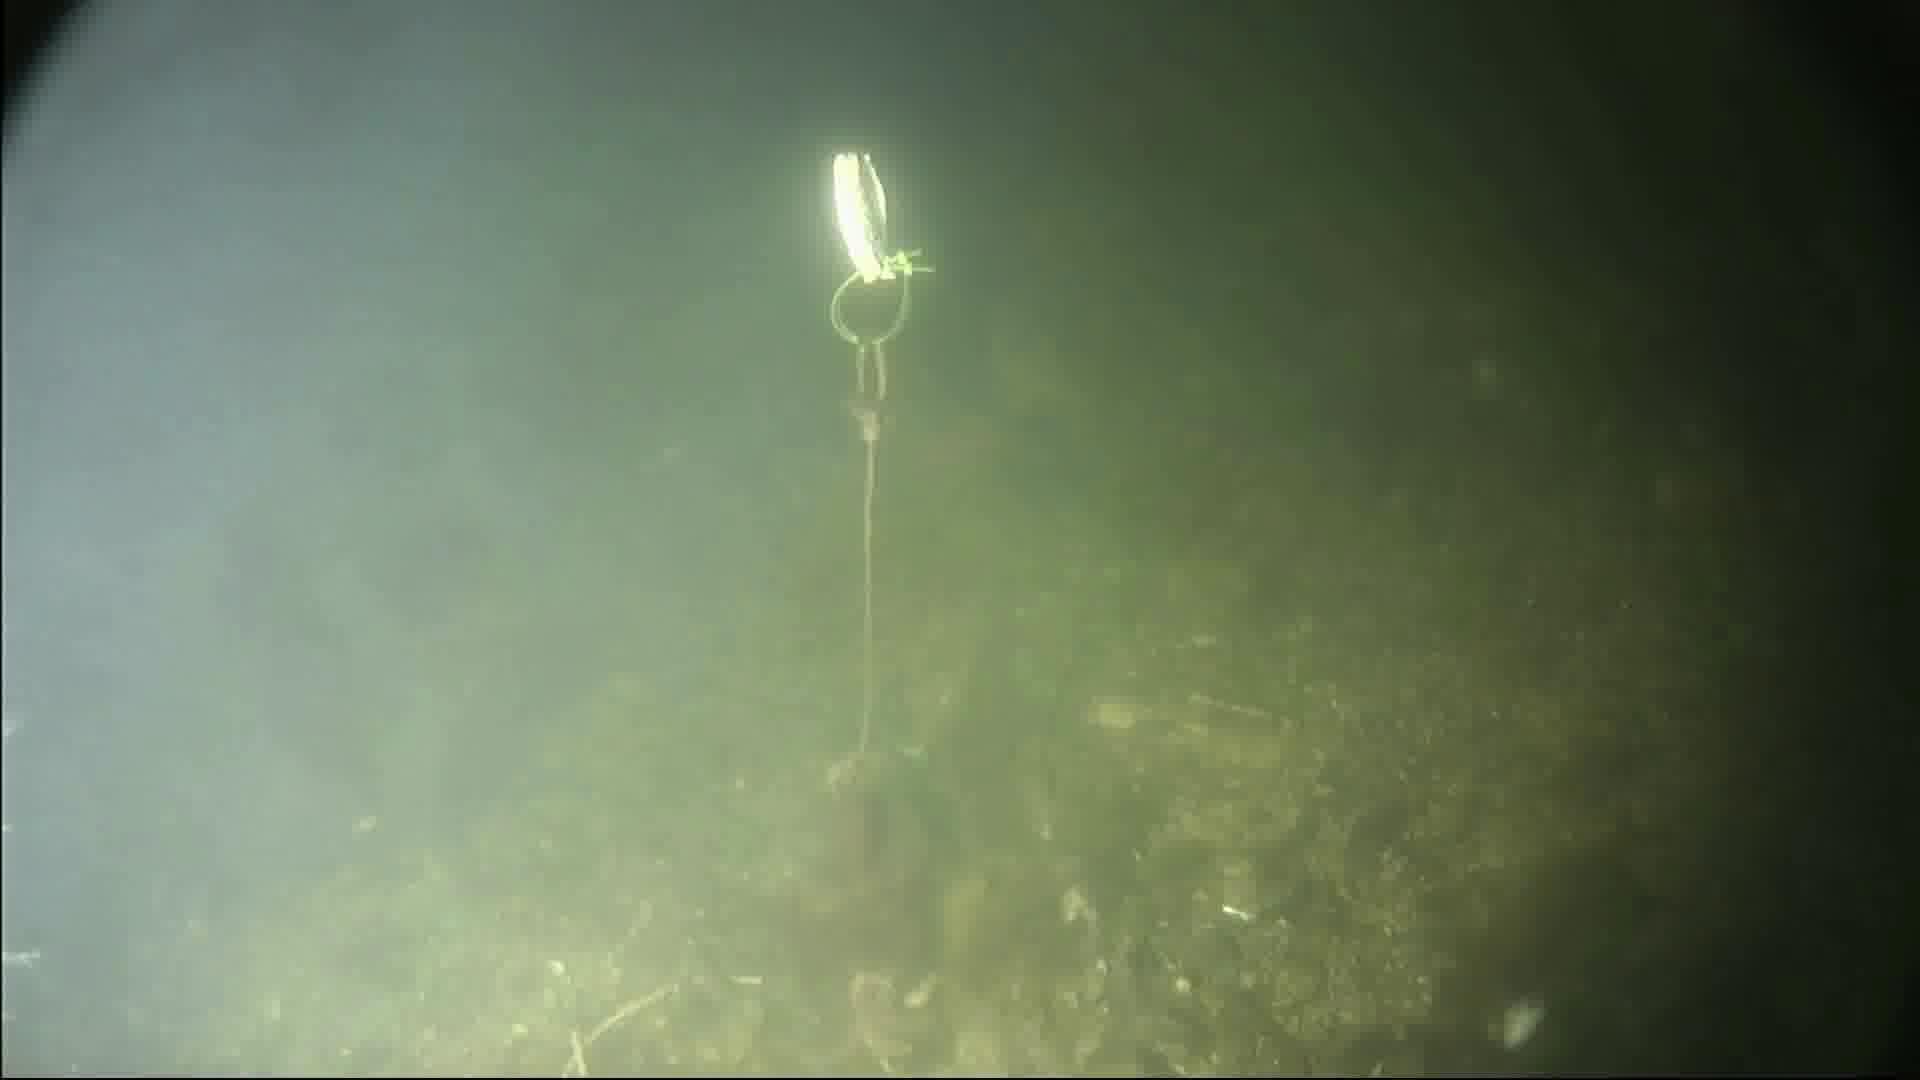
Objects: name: starfish
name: crab
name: small_fish